Auriolles

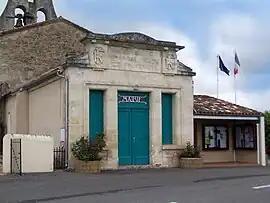
Town hall

Auriolles is a commune in the Gironde department in southwestern France.